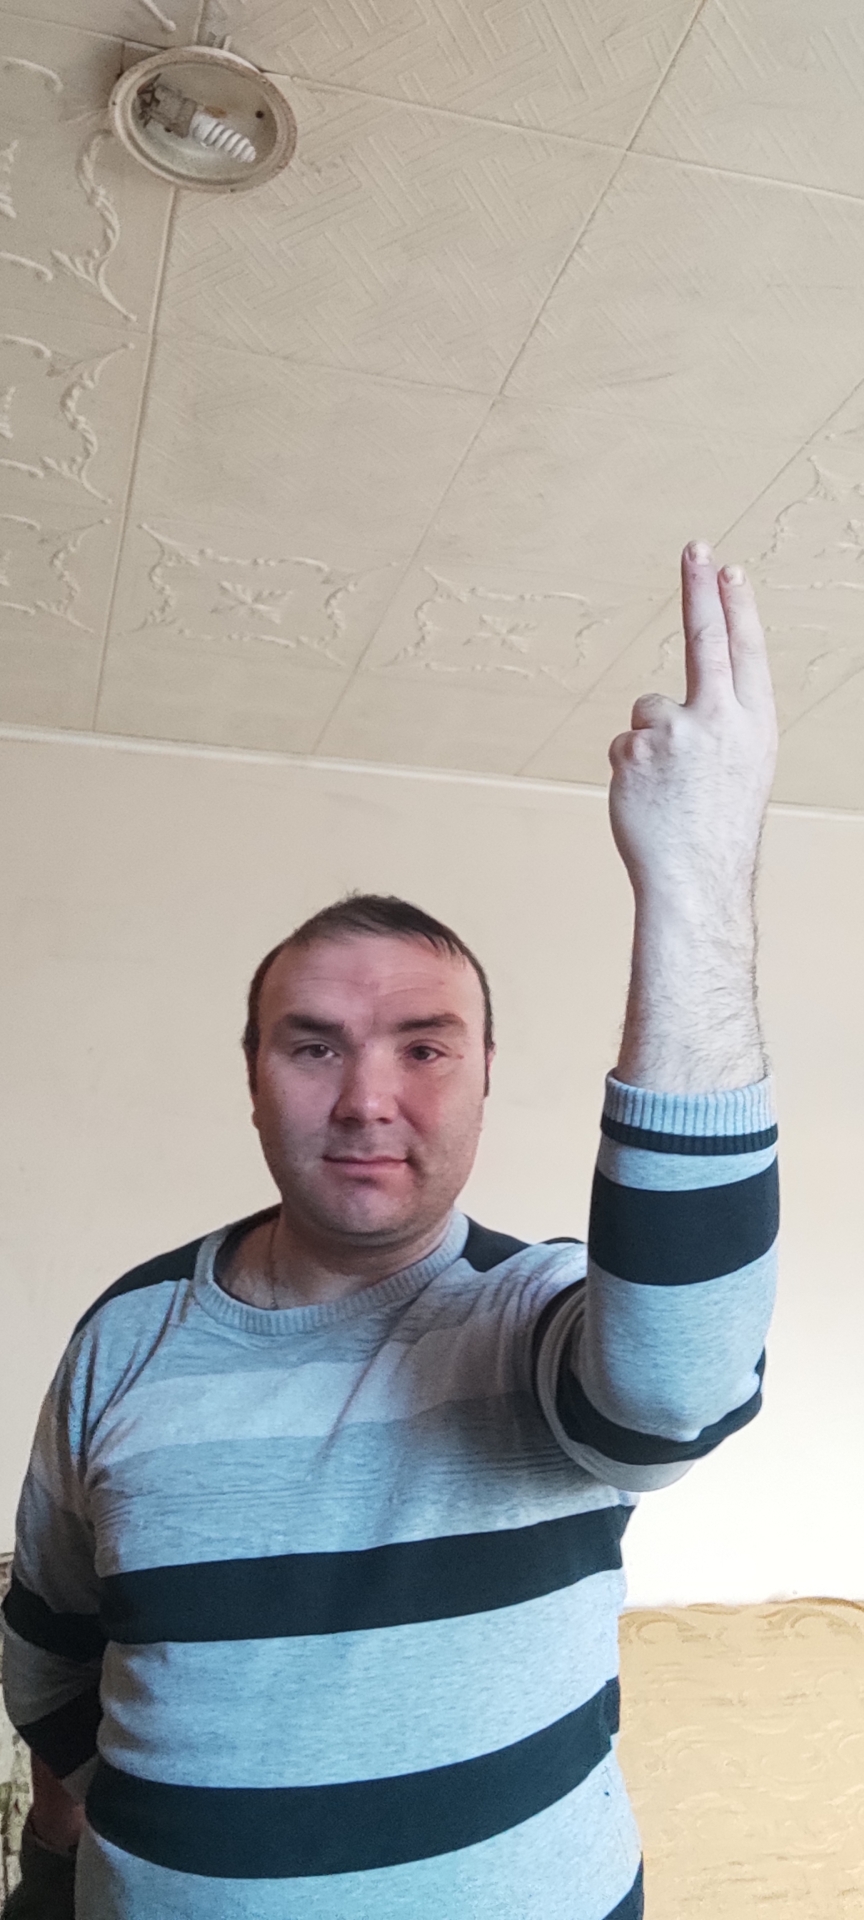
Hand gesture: two_up_inverted